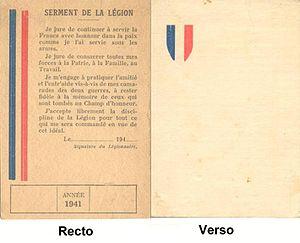
Carte portant mention du serment du légionnaire - 1941
La Légion Tricolore, qui n'exista quasiment que sur le papier du 22 juin 1942 au 28 décembre 1942, est une tentative du gouvernement de Vichy, sous l'égide de Laval et de son secrétaire d'État Jacques Benoist-Méchin, de récupérer politiquement et militairement la Légion des volontaires français contre le bolchevisme, créée le 8 juillet 1941. Cette dernière avait en effet un statut d'association de droit privé sous le contrôle exclusif de partis collaborationnistes français et sa partie combattante était intégrée au sein de la l'armée allemande en tant que Infanterie Regiment 638.